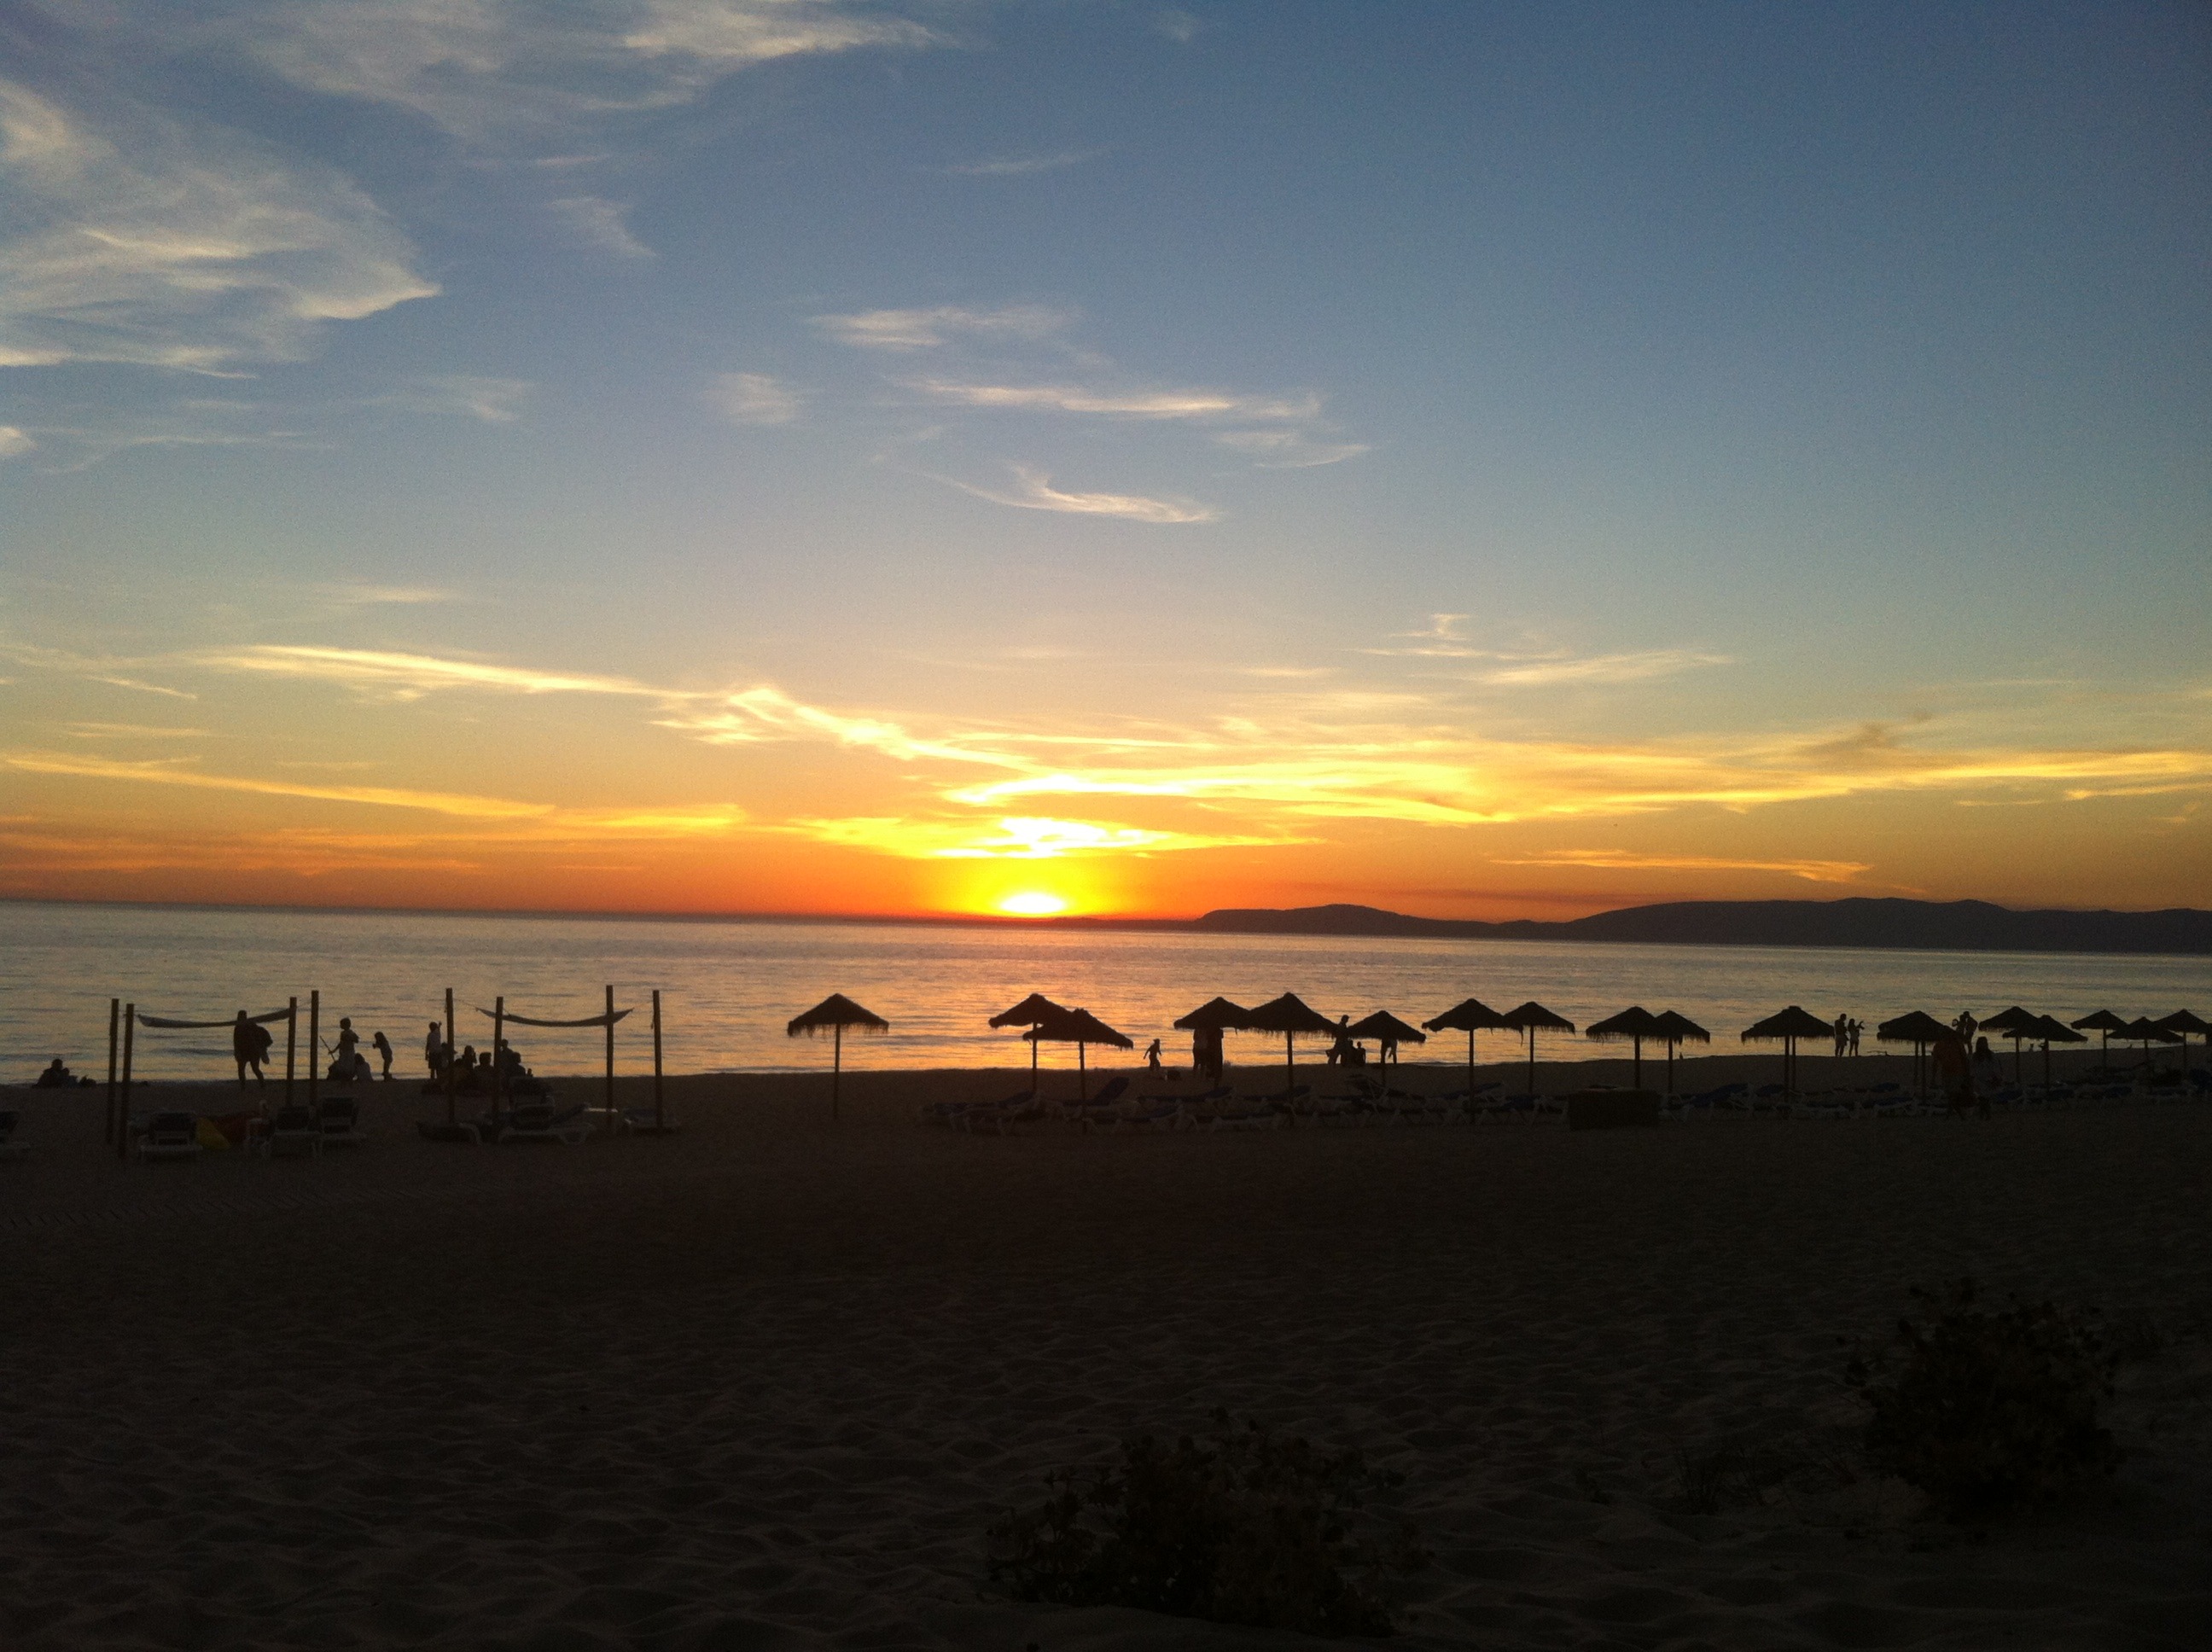
beach, sea, coast, nature, sand, ocean, horizon, light, cloud, sun, sunrise, sunset, morning, shore, dawn, dusk, evening, bay, body of water, clouds, portugal, afterglow